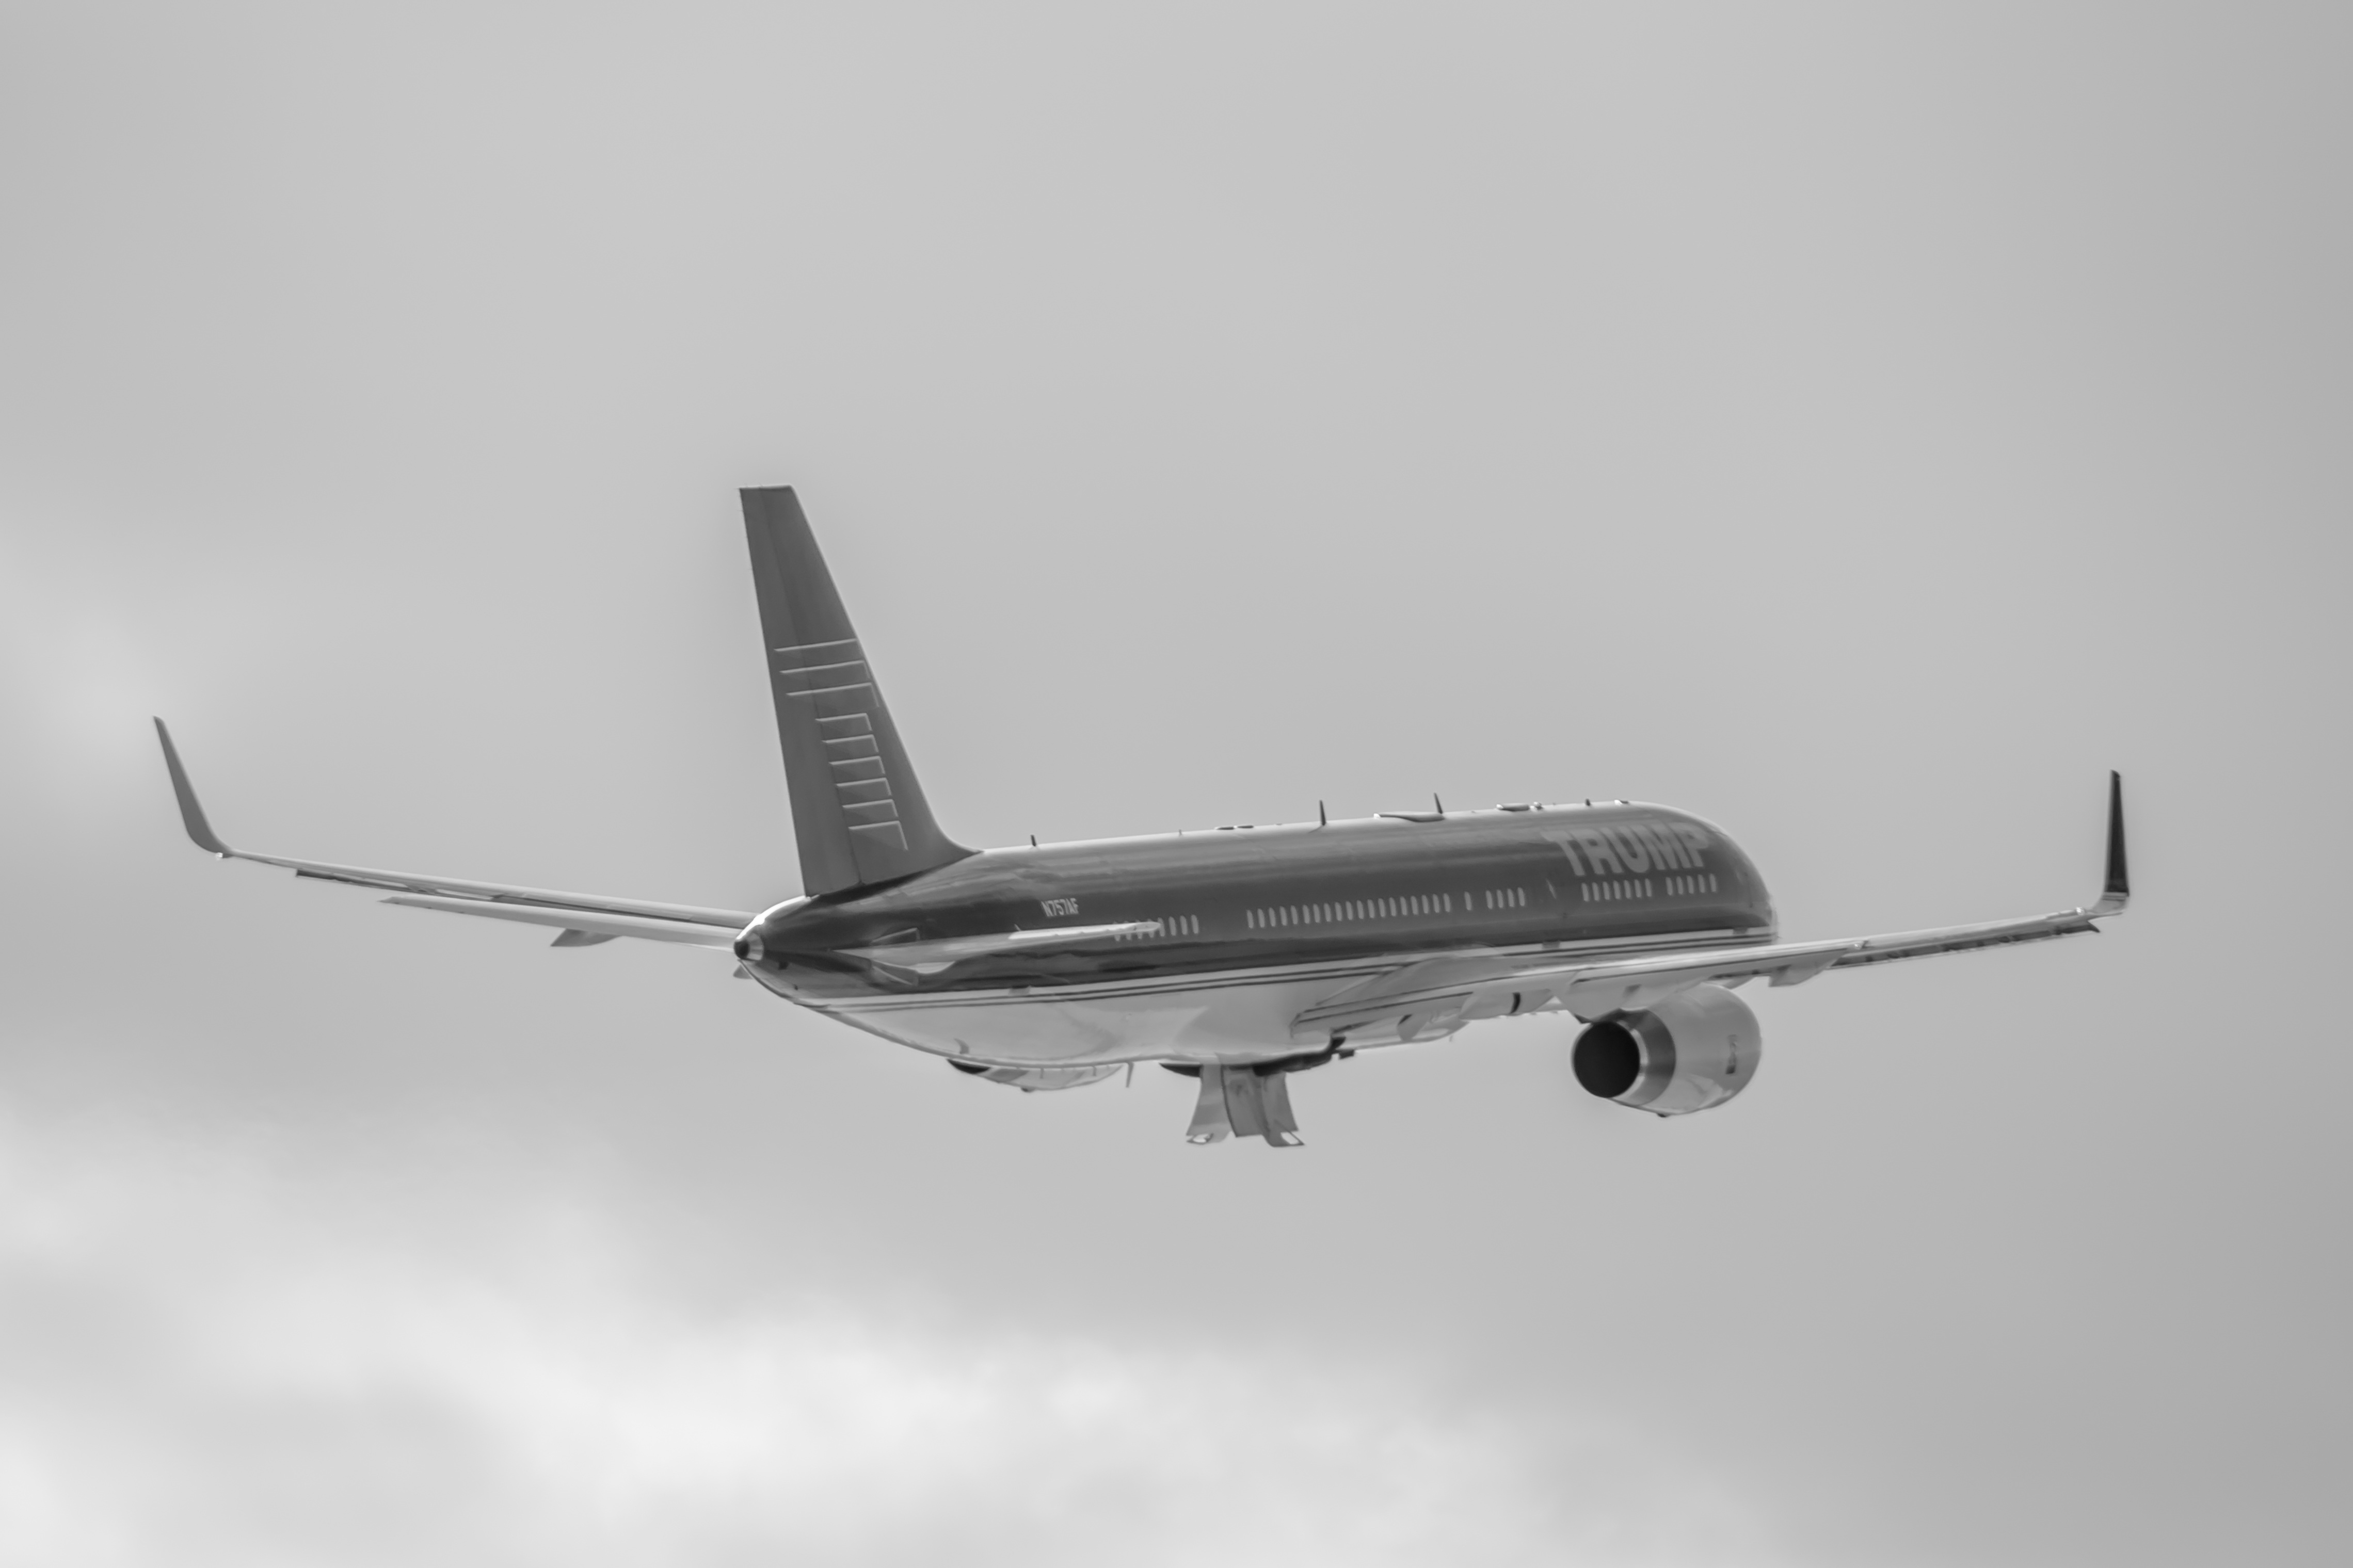
wing, sky, fly, airplane, plane, aircraft, jet, transportation, vehicle, airline, aviation, flight, airliner, airbus, trump, boeing, takeoff, jet aircraft, boeing 777, boeing 767, air travel, boeing 737, atmosphere of earth, wide body aircraft, narrow body aircraft